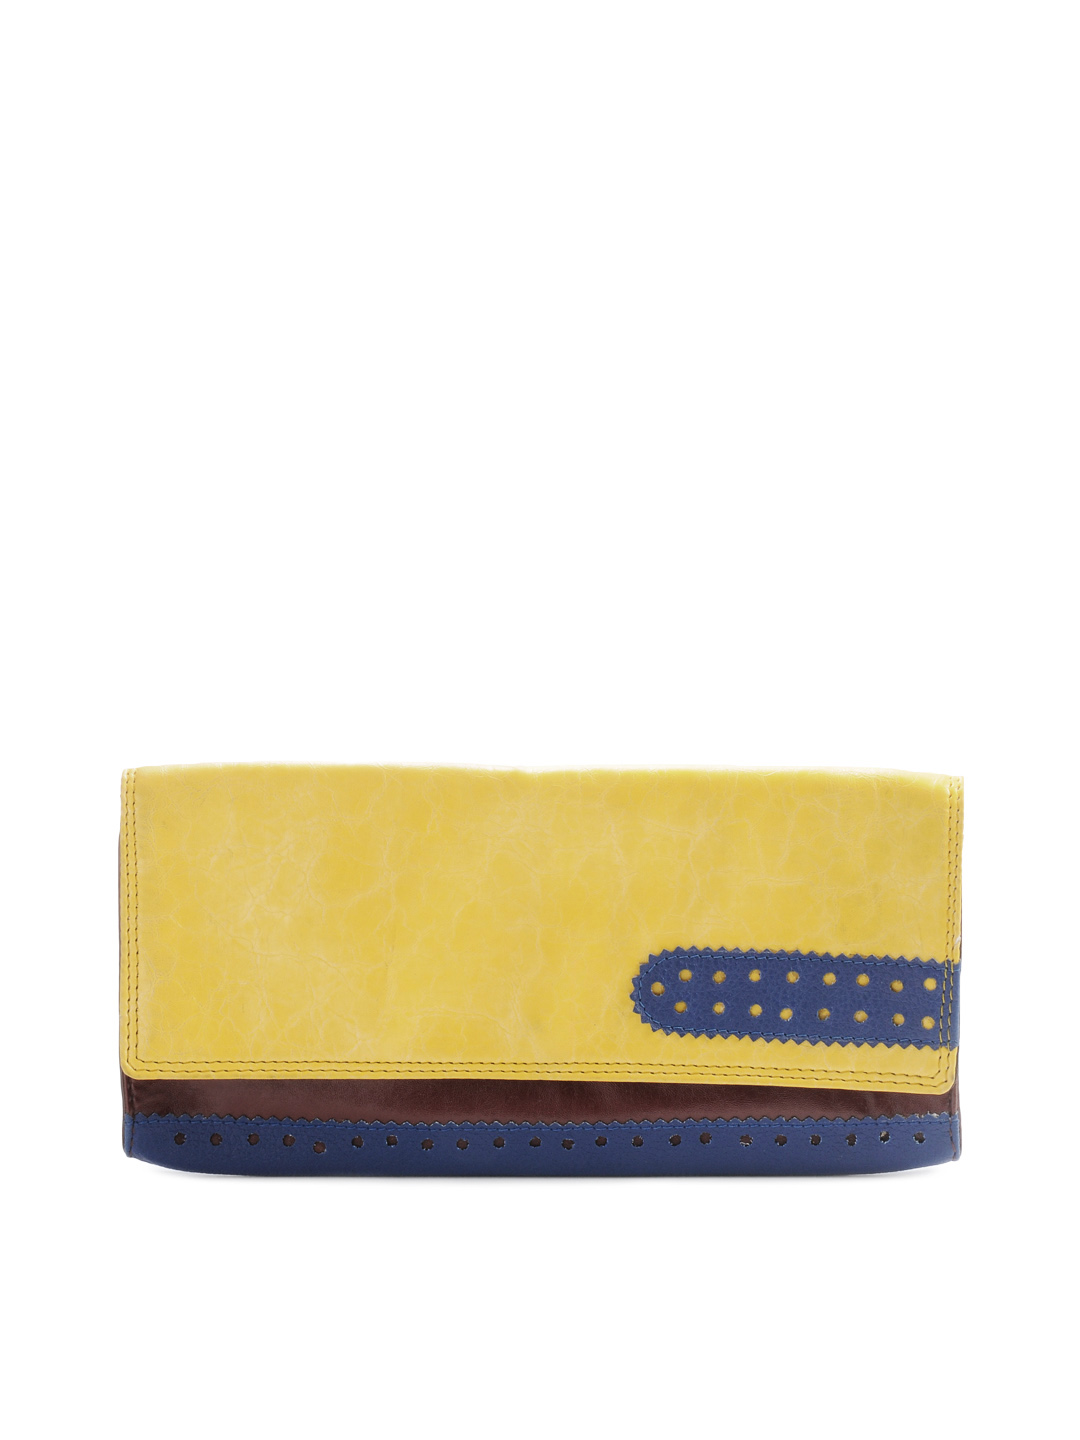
Peperone Women Yellow Clutch
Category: Accessories / Bags / Clutches
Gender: Women
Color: Yellow
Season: Summer 2012
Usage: Casual